Lishui Qiao station

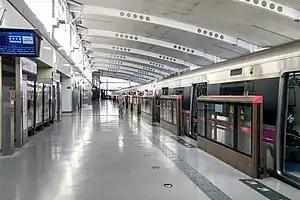
Line 5 platform 300px Line 13 platform

Lishui Qiao Station is a station on Line 5 and Line 13 of the Beijing Subway.